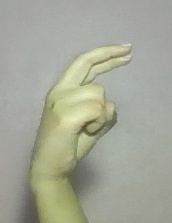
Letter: zay